Ida Maud Cannon

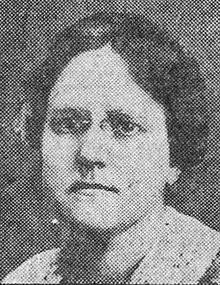
Ida Maud Cannon, from a 1924 publication

Ida Maud Cannon (June 29, 1877 – July 7, 1960) was an American social worker, who was Chief of Social Service at Massachusetts General Hospital from 1914 to 1945.